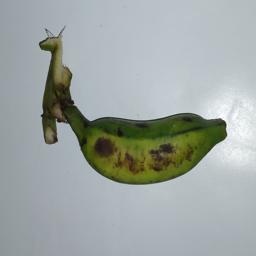
Banana variety: Champa Kola